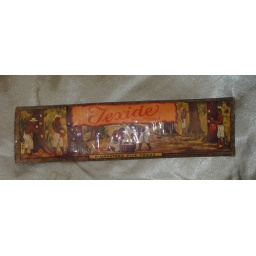
RYR p.114-115 not in book paper